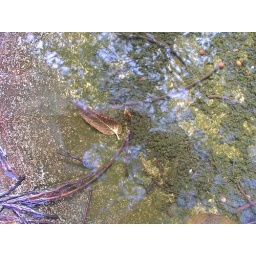
Reflections in the bird bath - 1